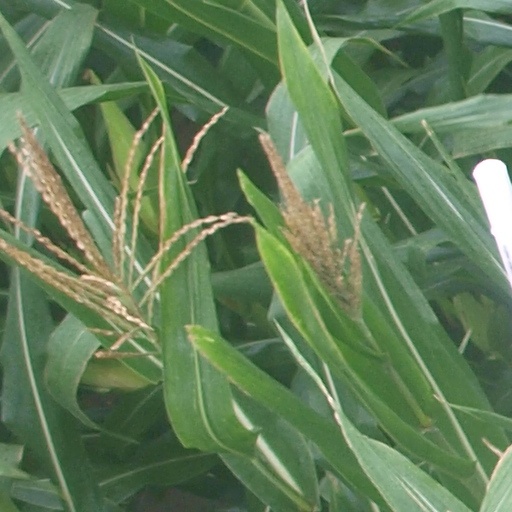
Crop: maize; corn